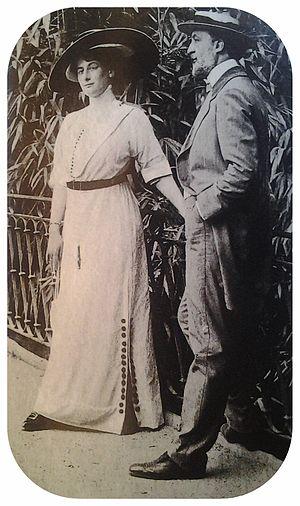
Ils sont de Lyon ou ont marqué la ville de leur influence :
Hector Guimard est un architecte français et le représentant majeur de l'Art nouveau, en France.
Adeline Oppenheim Guimard est une peintre américaine, connue surtout pour ses portraits à la gouache et crayons de couleur.